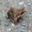
Label: frog